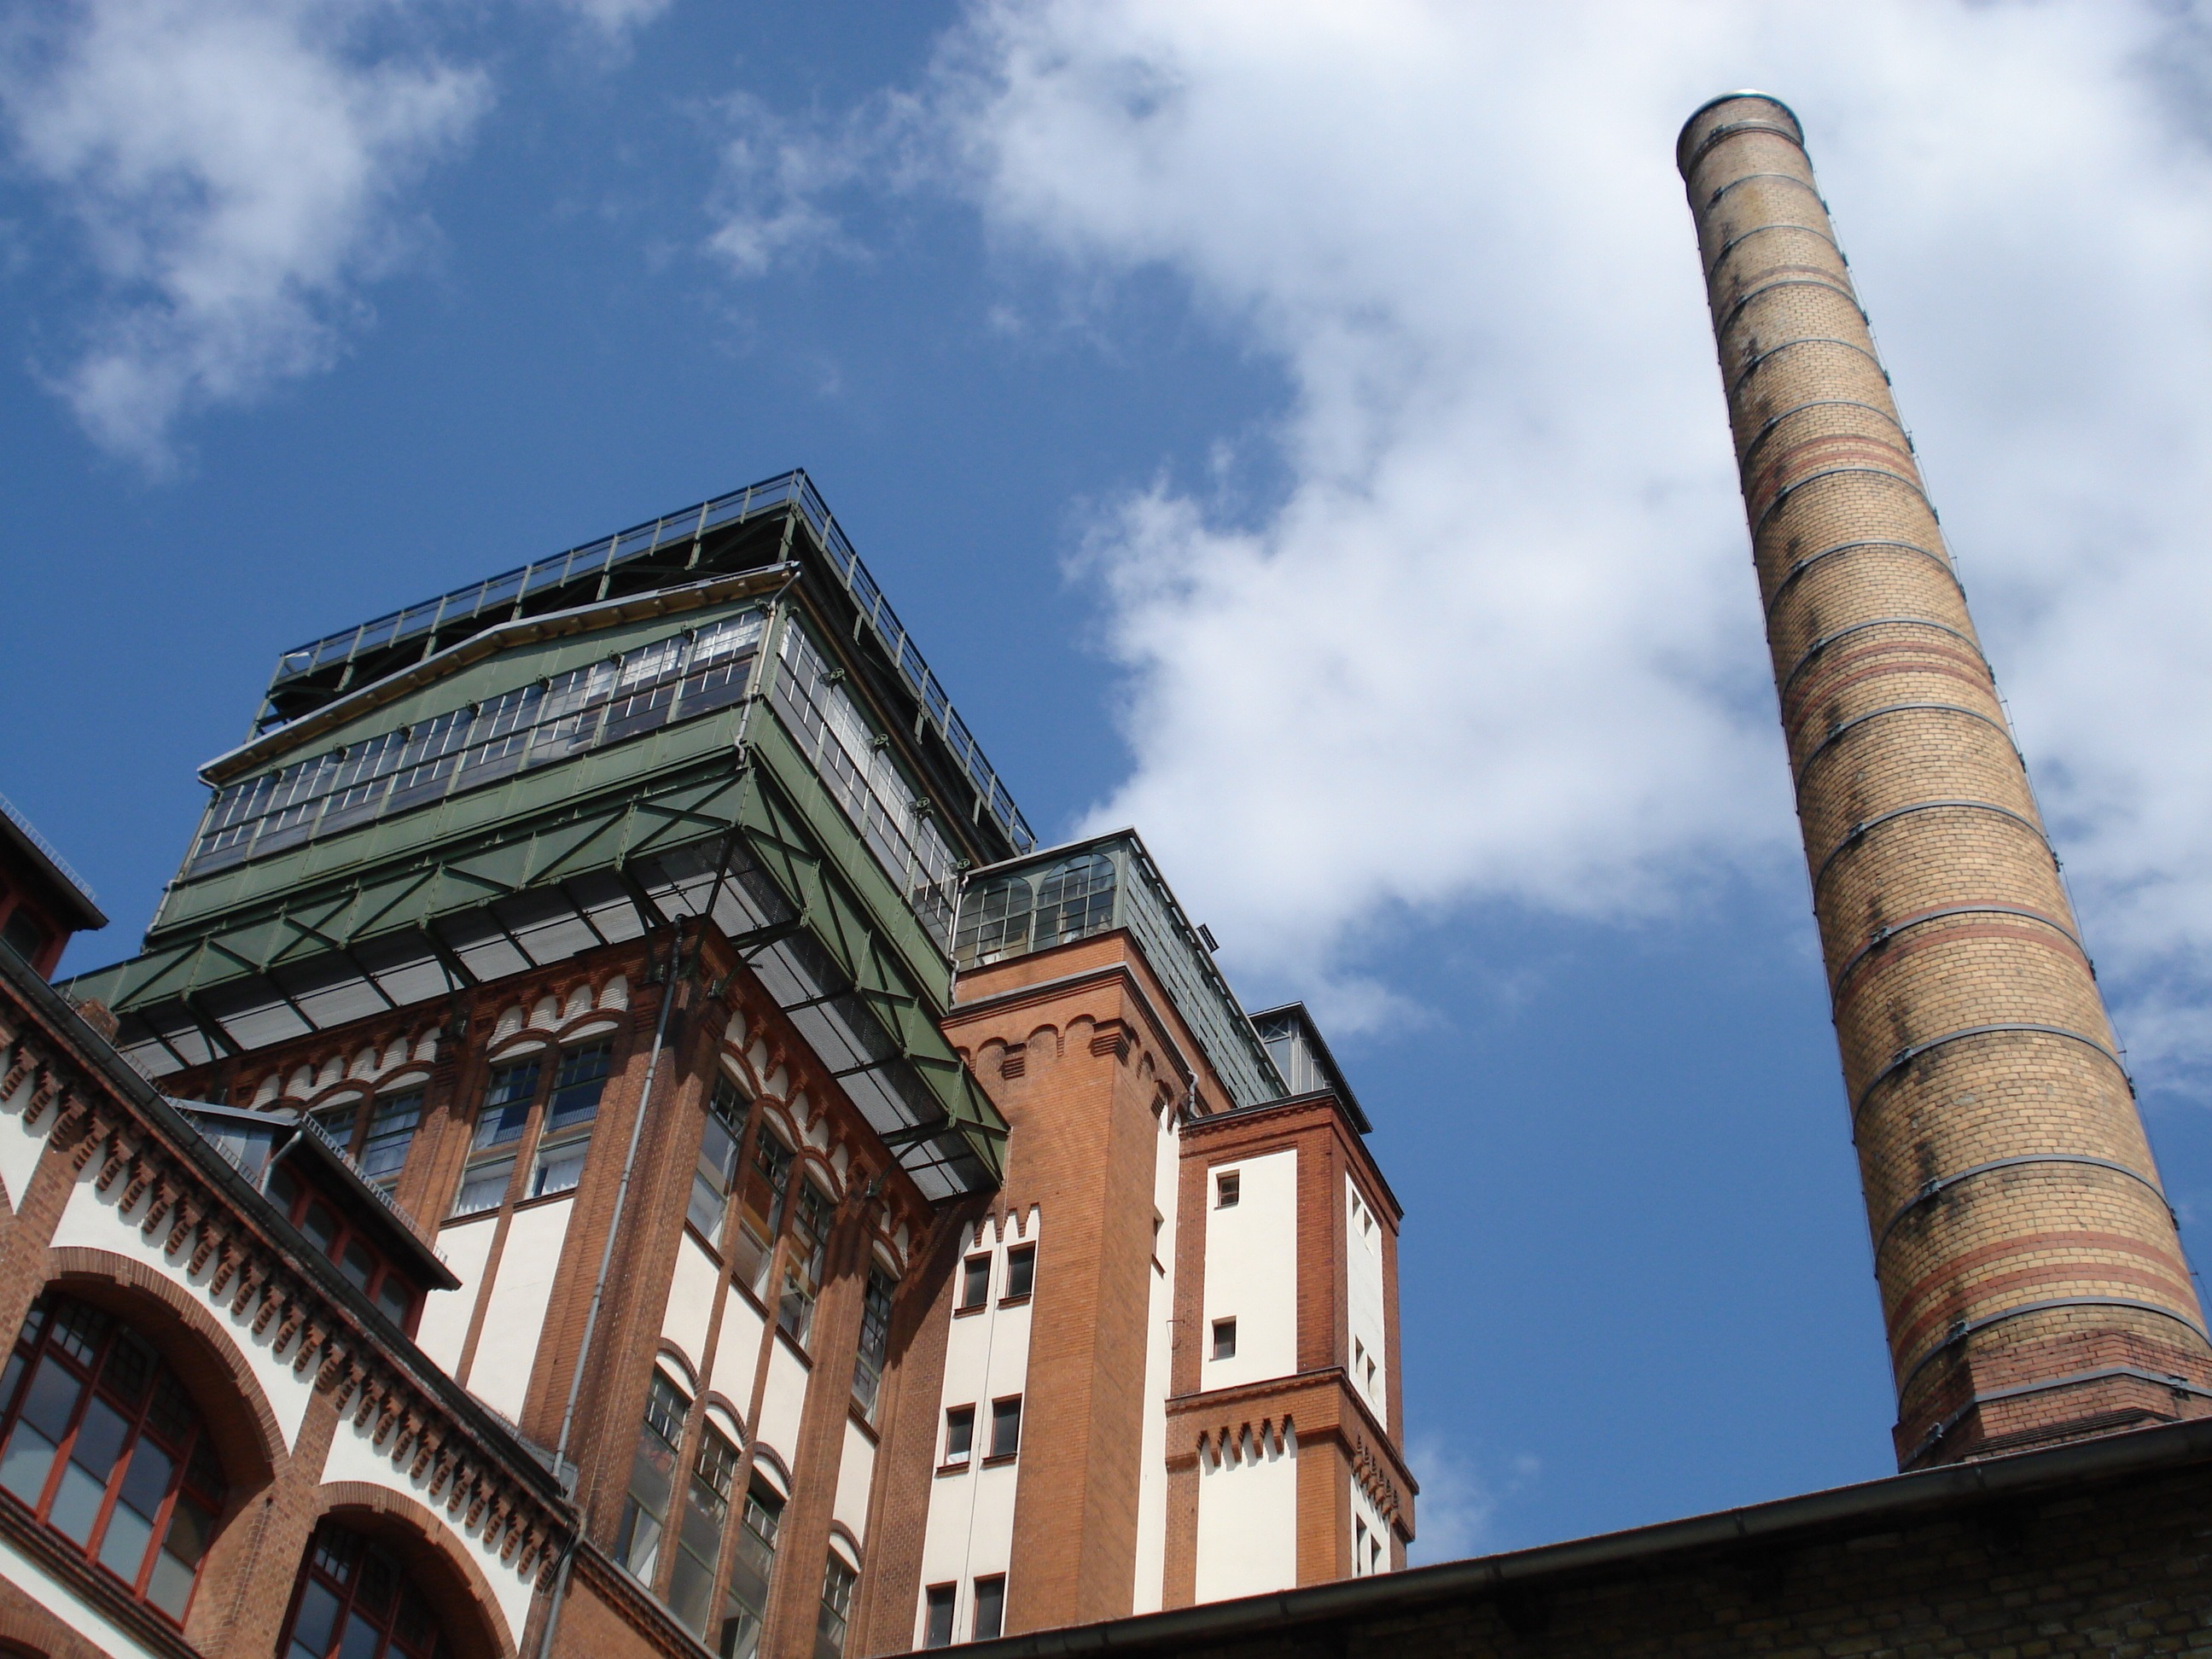
cloud, architecture, structure, sky, building, city, home, skyscraper, downtown, column, tower, weather, landmark, facade, blue, structures, clouds, homes, germany, berlin, steglitz, urban area